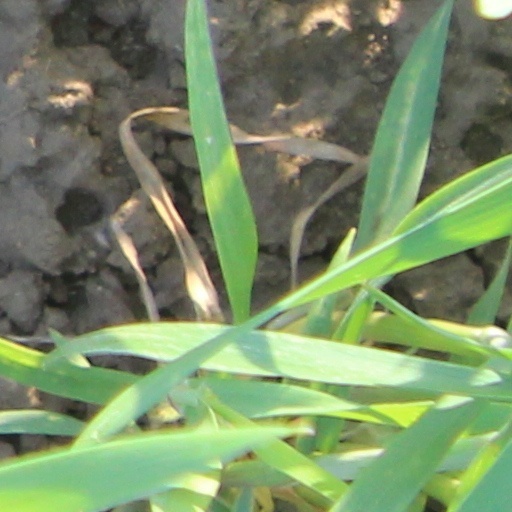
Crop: wheat